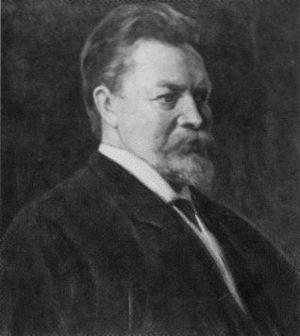
Johan Rudolf Kjellén était professeur de science politique à l'université de Göteborg. Sa réflexion le poussa à associer la science politique à la géographie, qu'il enseigna par la suite, avant de créer de nouvelles disciplines consacrées à l'État.